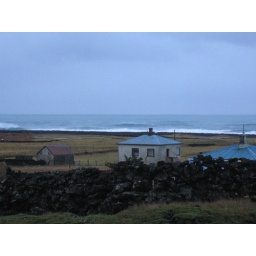
Stacked rock fence near Grindavik